GeForce 8 series

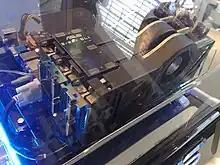
3-way GeForce 8800 Ultra in an SLI using a rigid bridging connector

The 8800 Ultra, retailing at a higher price, is identical to the GTX architecturally, but features higher clocked shaders, core and memory. Nvidia told the media in May 2007 that the 8800 Ultra was a new stepping, creating less heat therefore clocking higher. Originally retailing from $800 to $1000, most users thought the card to be a poor value, offering only 10% more performance than the GTX but costing hundreds of dollars more. Prices dropped to as low as $200 before being discontinued on January 23, 2008. The core clock of the Ultra runs at 612 MHz, the shaders at 1.5 GHz, and finally the memory at 2.16 GHz, giving the Ultra a theoretical memory bandwidth of 103.7 GB/s. It has 2 SLI connector ports, allowing it to support Nvidia 3-way SLI. An updated dual slot cooler was also implemented, allowing for quieter and cooler operation at higher clock speeds.